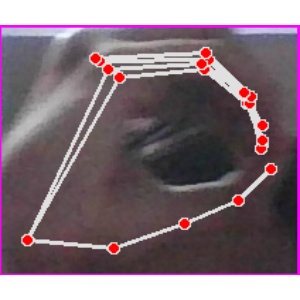
अक्षर: ठ